History of Botafogo FR

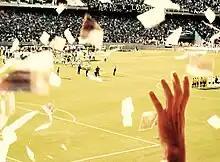
Black-and-whites fans in celebration at Maracanã

In the early 1910s, the club inaugurated the General Severiano Stadium, defeating Flamengo 1–0 in the opening match with a goal by Mimi Sodré. Around this time, the term "cartola" (top hat) began being used to refer to football directors. One version credits this to Uruguayan club Dublin’s officials arriving in top hats for a friendly in Rio in 1917; another attributes it to Botafogo officials dressing formally to welcome the visitors.